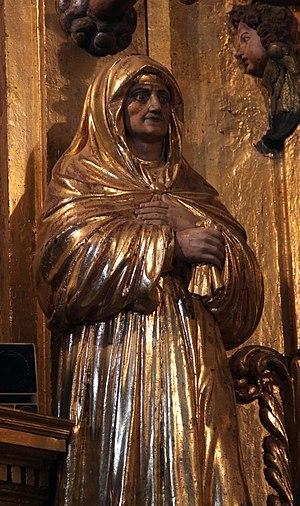
Statue réprésentant Sara / Sarah, faisant partie du retable du maître-autel de Notre-Dame de Garaison, réalisé à partir d'Octobre 1635 par Pierre Affre, artiste toulousain.